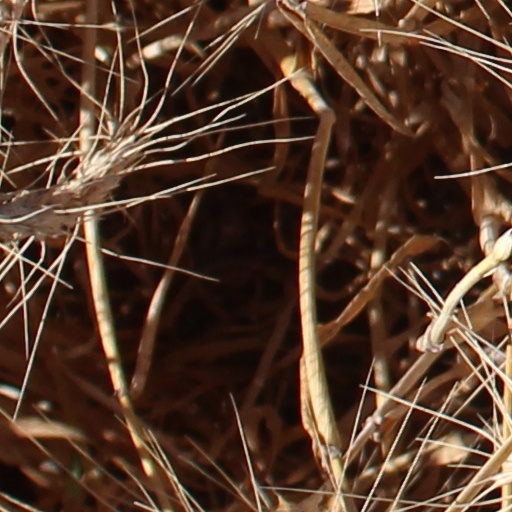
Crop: wheat